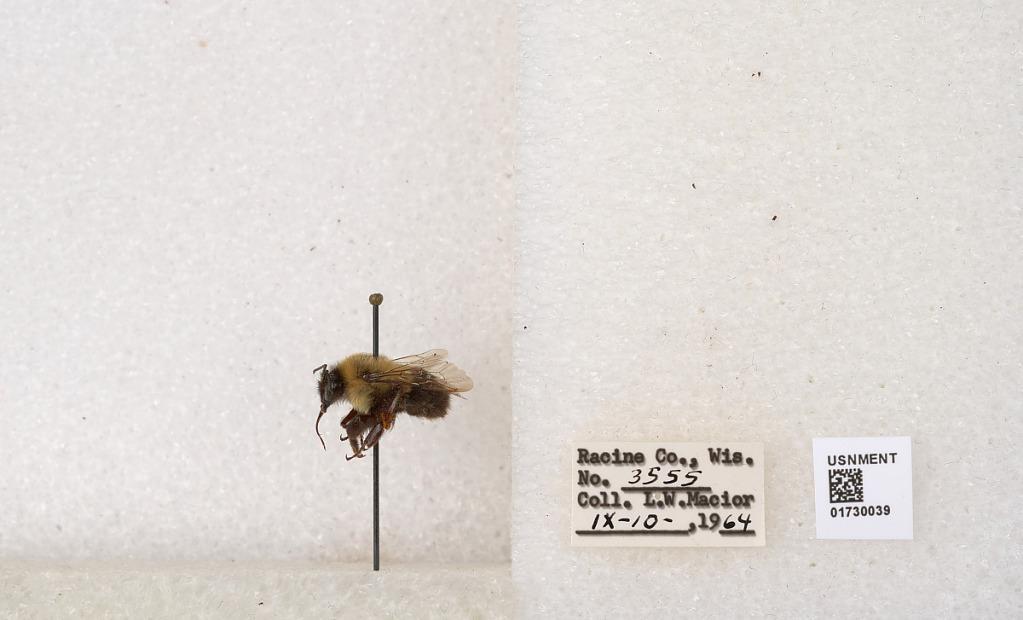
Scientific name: Bombus impatiens Cresson
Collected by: L. Macior
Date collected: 1964-9-10
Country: United States
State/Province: Wisconsin
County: Racine
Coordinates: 42.7299, -87.8123